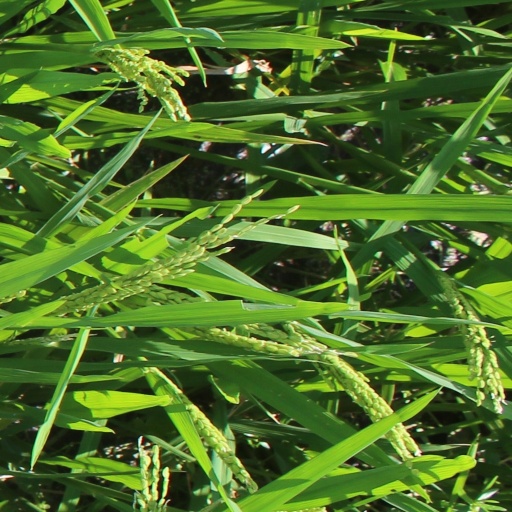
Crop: rice